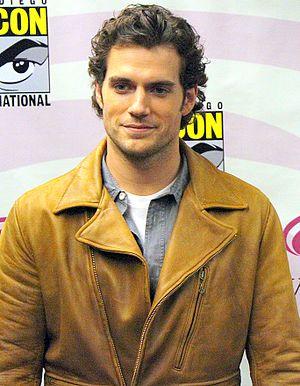
Henry Cavill est un acteur britannique, né le 5 mai 1983 à Saint-Hélier.